Rudolf Szanwald

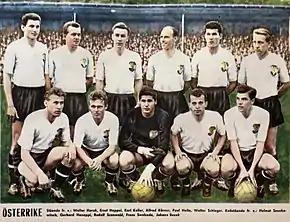
Austria national football team in 1958 with the following players – from left to right, standing; Walter Horak, Ernst Happel, Karl Koller, Alfred Körner, Paul Halla, Walter Schleger; crouched: Helmut Senekowitsch, Gerhard Hanappi, Rudolf Szanwald, Franz Swoboda and Johann Buzek.

Rudolf Szanwald (6 July 1931 – 2 January 2013) was an Austrian football goalkeeper who played for Austria in the 1958 FIFA World Cup. He also played for Wiener Sport-Club, FC Kärnten, and FK Austria Wien.